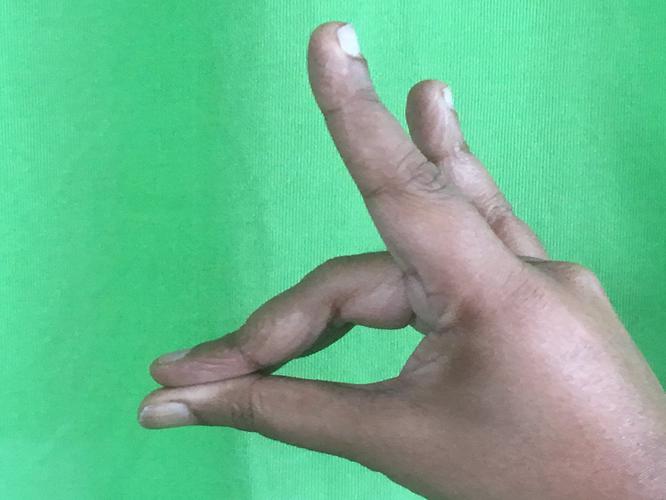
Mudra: Simhamukham
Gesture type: single_hand